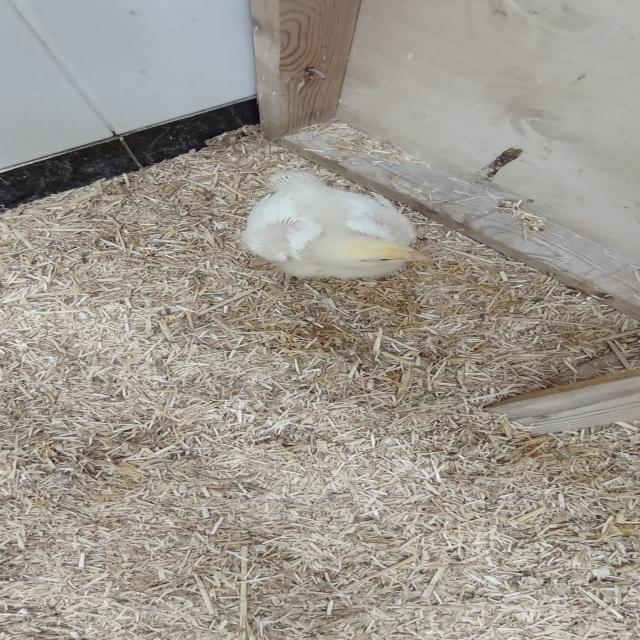
Weight: 403 g